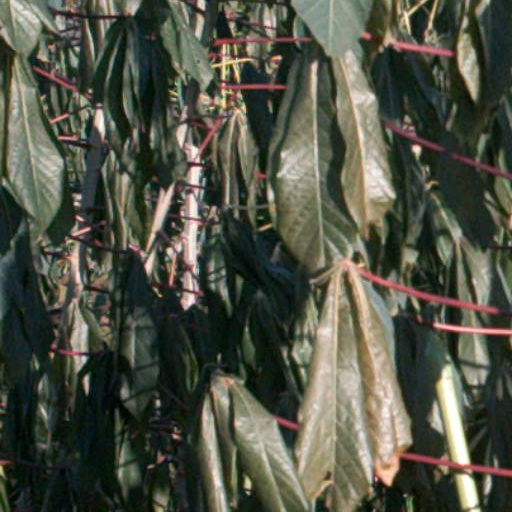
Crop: cassava